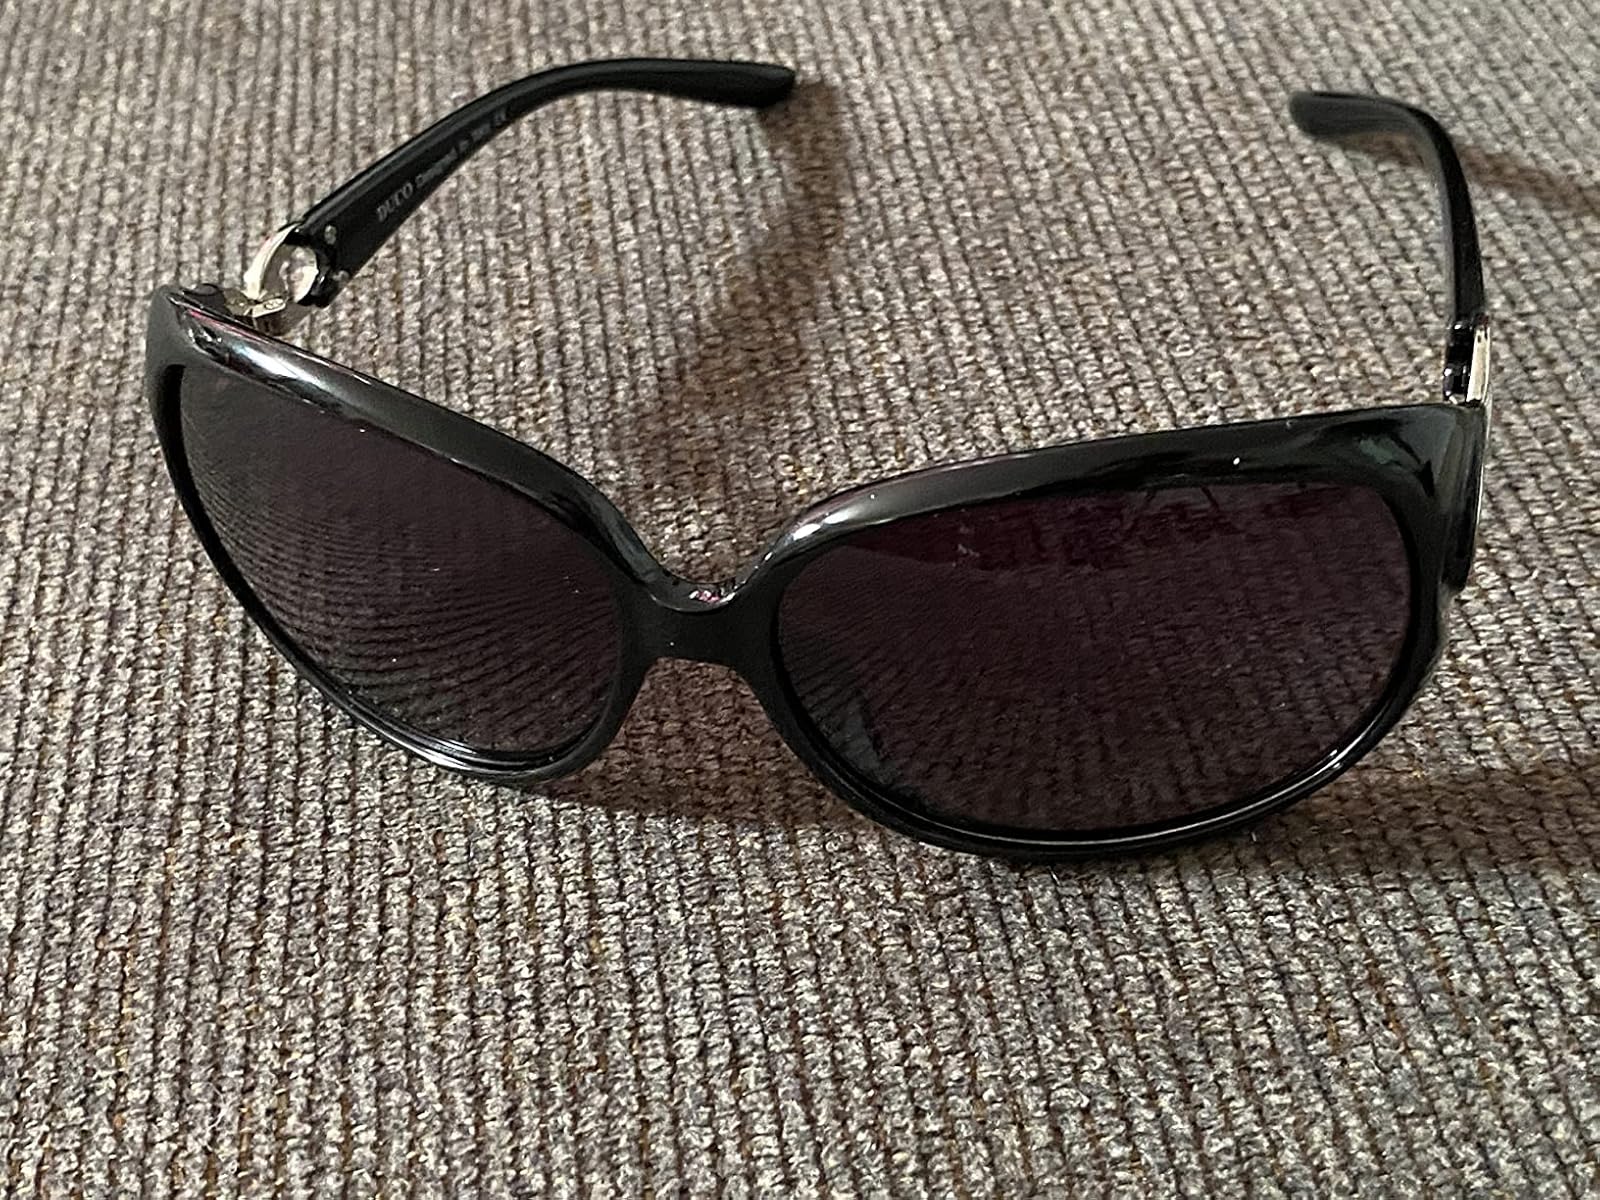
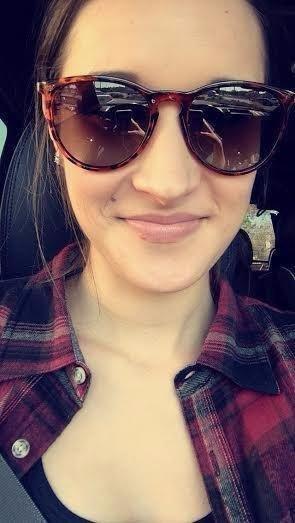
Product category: accessories_sunglasses
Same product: no